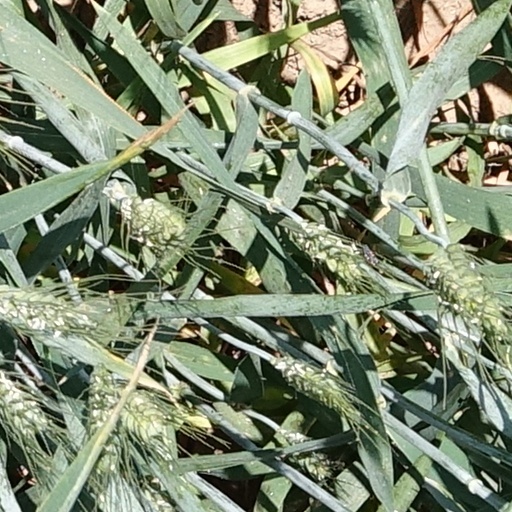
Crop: wheat